Forza Motorsport 4

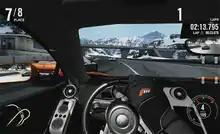
"Forza Motorsport 4" features a cockpit view for increased realism. The driver's arms are animated in sync with player controls.

"Forza Motorsport 4" is a racing video game, and the fourth in the "Forza Motorsport" series. Like Sony's "Gran Turismo" franchise, "Forza" games are racing simulations; heavy emphasis is placed on making the cars drive and look as realistic as possible. Races are conducted on closed circuit tracks. 500 cars are featured in the core game experience, ranging from city cars to race cars.